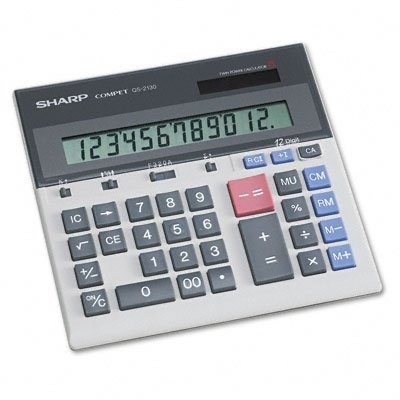
Sharp QS-2130 12 Digit Display Calculator with Adding Machine Logic
The QS-2130 is a versatile, twin-powered display-only calculator with an extra large 12 digit LCD display and Adding Machine Logic. Features: Twin-Powered: solar-powered with battery backup prevents memory loss. Twin-power source: built-in solar cell (more than approx. 50 lux) or lithium cell (less than approx. 50 lux). Easy-to-Read Display: 12-digit liquid crystal display with automatic 3-digit punctuation. Convenient MU Key: a MU (Multiple Use) key simplifies business calculations to save time and increase efficiency by handling functions like margin, markup, selling prices, costs, percent changes. Additional Features: independently accessible 4-key memory plus second 2-key memory function, round up/off/down, add mode, fixed (3,2,0)/ floating decimal, Constant and Sigma mode selectors, adjustable stand and carrying case. Dimensions: 7-9/32" (W) x 6-7/8" (D) x 23/32" (H) Weight: 0.64 lb. (with battery, without a soft case)
Brand: Sharp
Category: Office Supplies > Office Equipment > Calculators > Financial Calculators